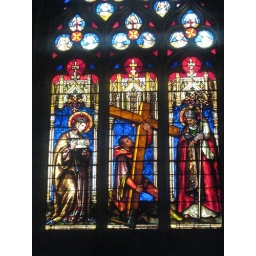
Inside the cathedral, architectural highlights include the fabulous 13th-century stained-glass windows in the choir and the varied window tracery and vaulting in the side chapels.